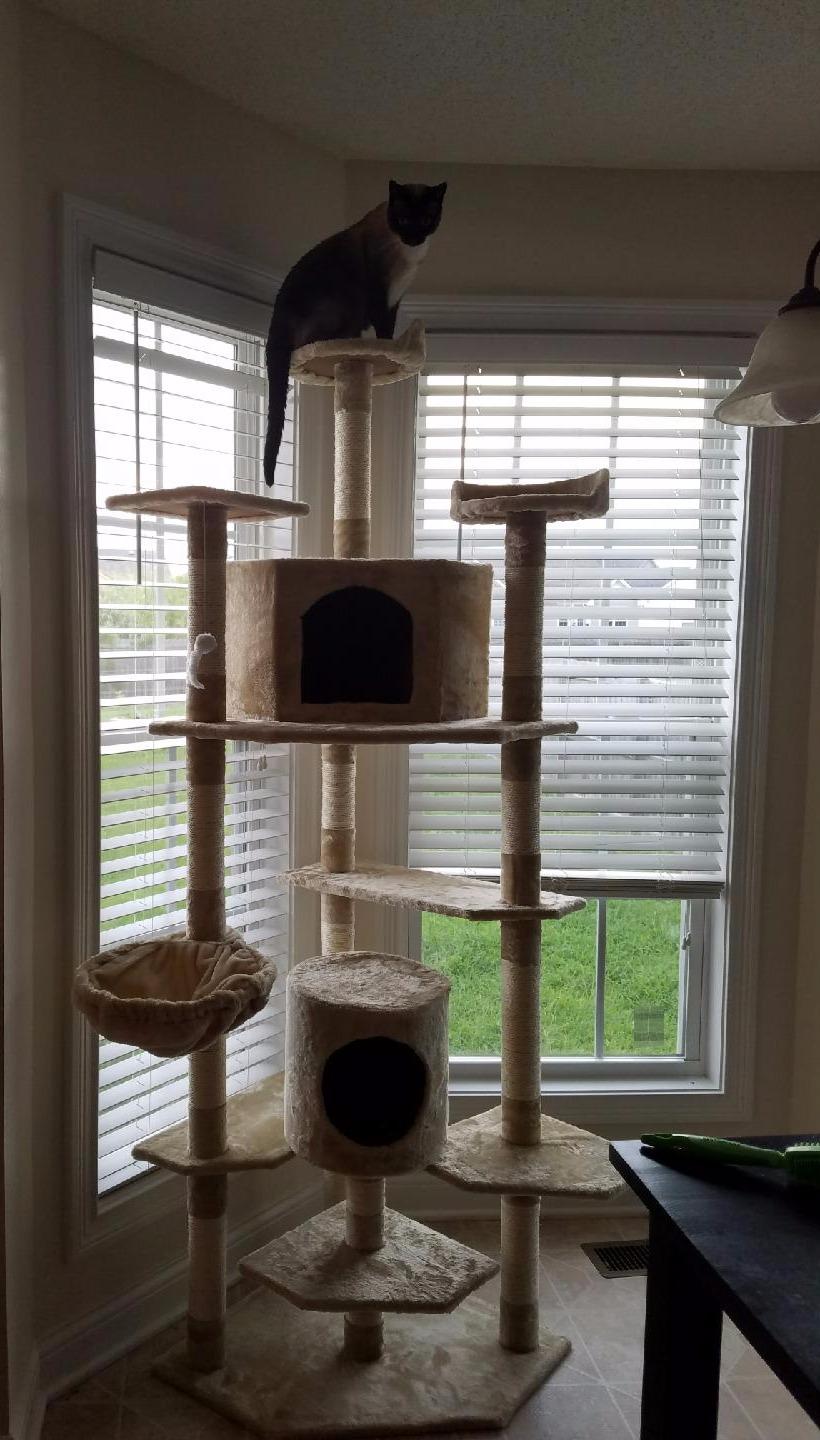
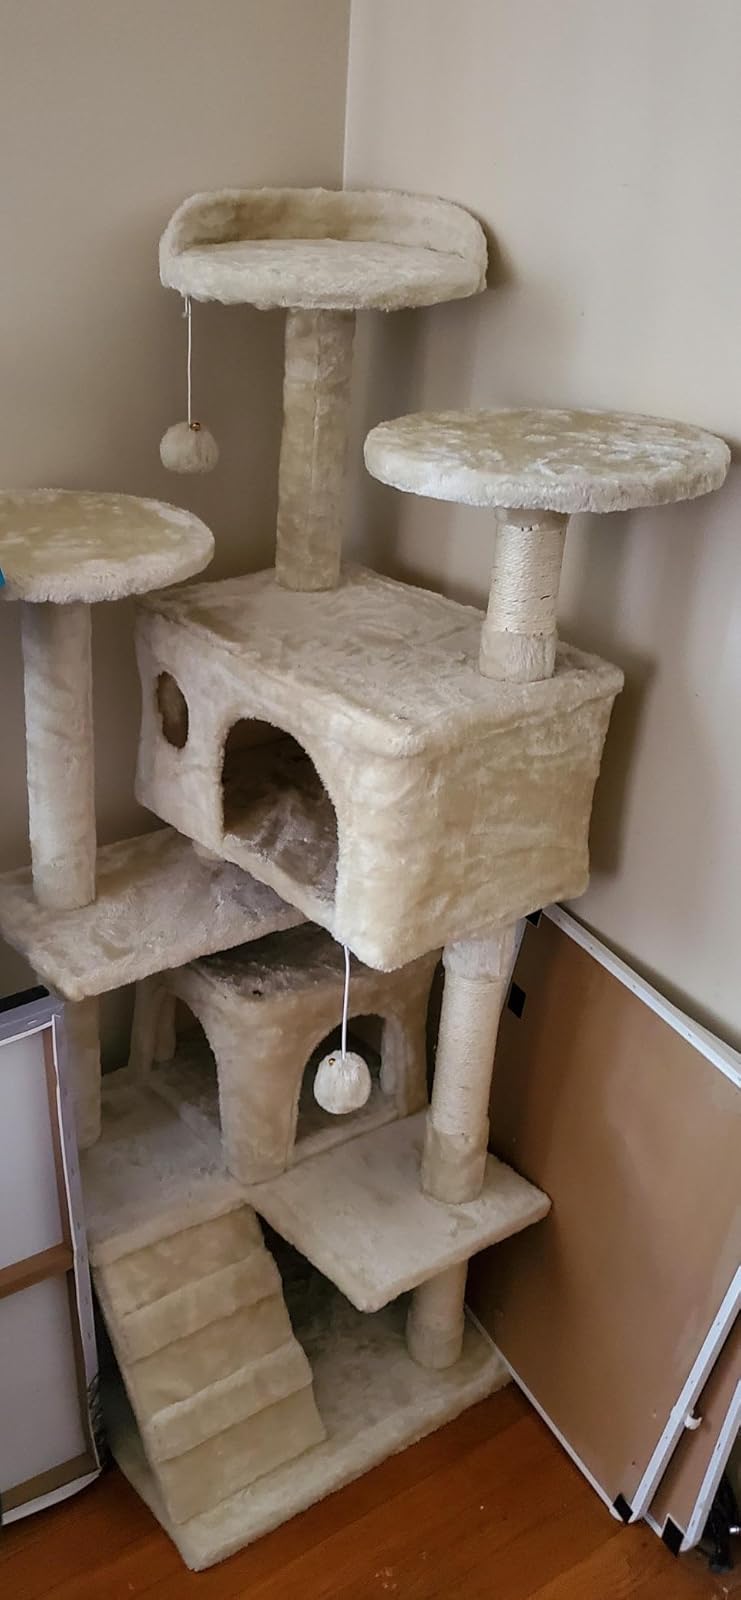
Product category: items_cat tree
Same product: no